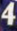
Number: 4